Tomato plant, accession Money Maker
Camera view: vertical (180 deg); turntable rotation: 60 degrees
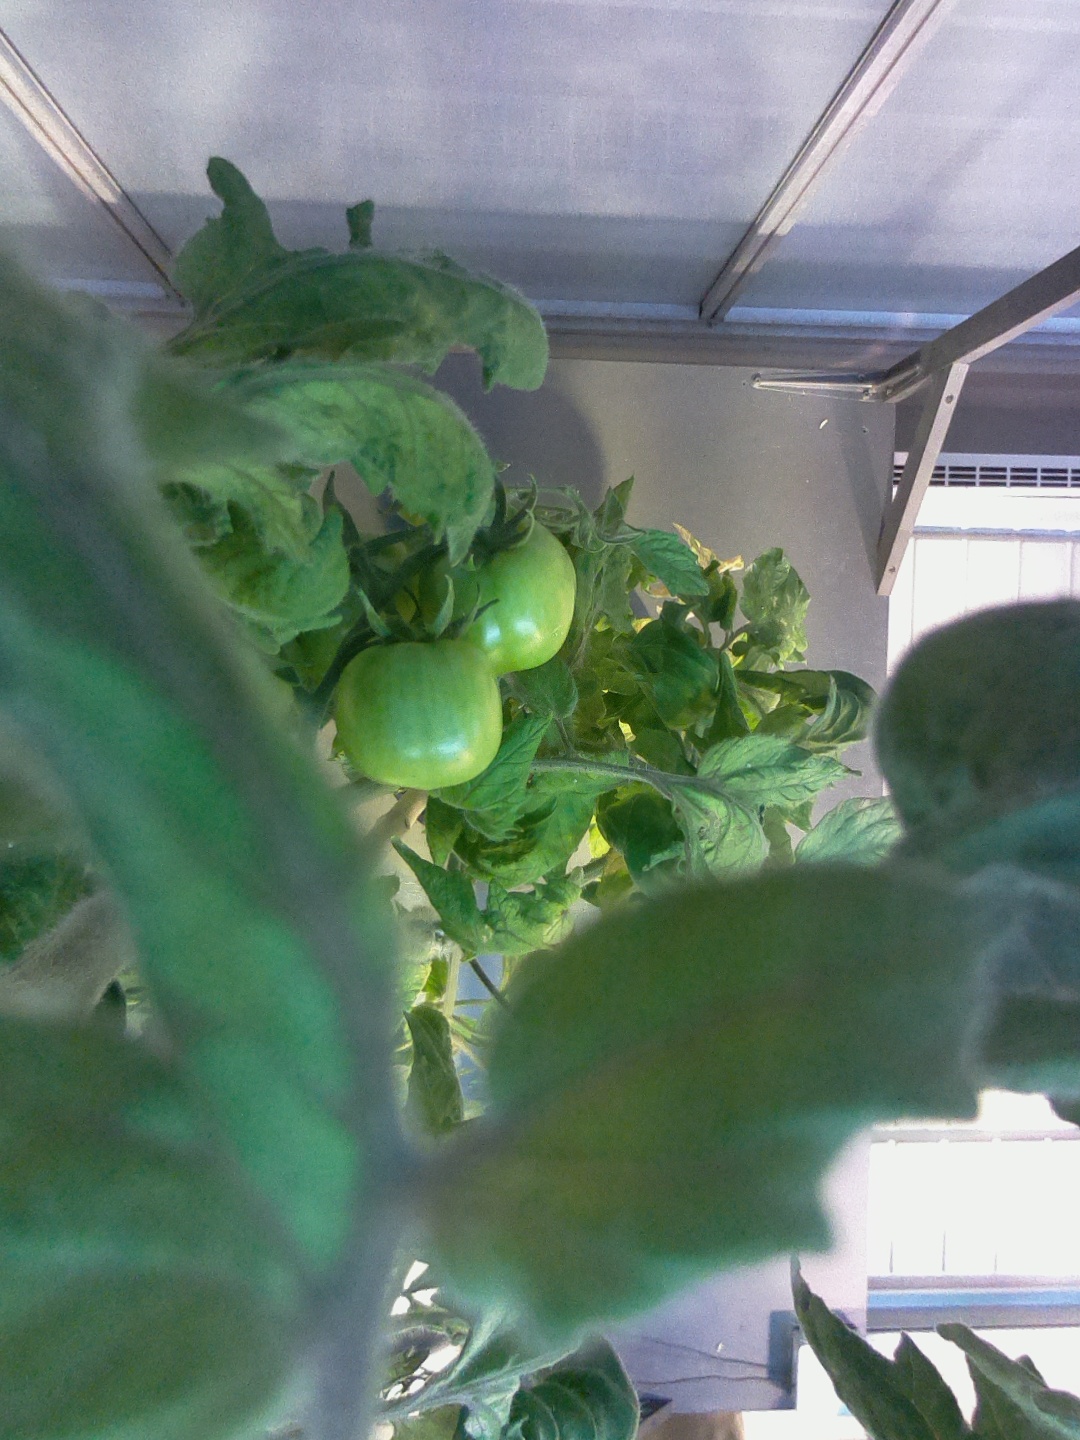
BBCH growth stage 76: 60%-70% of final fruit size